Eastside Hockey Manager

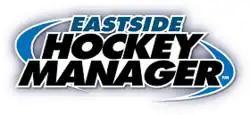

Eastside Hockey Manager, commonly known as EHM or NHL EHM is a video game series about managing an ice hockey team. The series started out as a popular freeware game and later evolved into the commercial NHL Eastside Hockey Manager games developed by Sports Interactive and published by Sega.